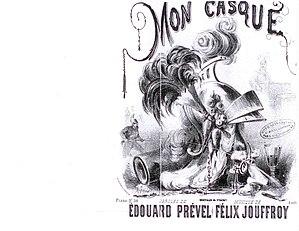
Partition
Félix François Jouffroi connu sous le pseudonyme de Félix Jouffroy, mort le 29 février 1904, est un compositeur français.